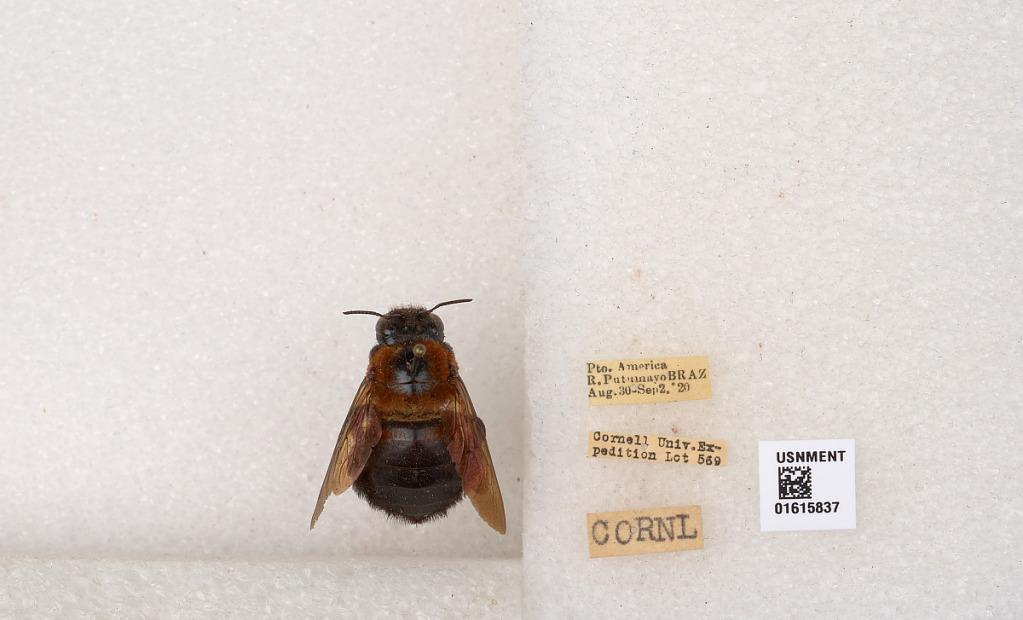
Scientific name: Xylocopa (Neoxylocopa) similis Smith
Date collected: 1920-8-30
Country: Brazil
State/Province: Brazil
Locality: R. Putumayo